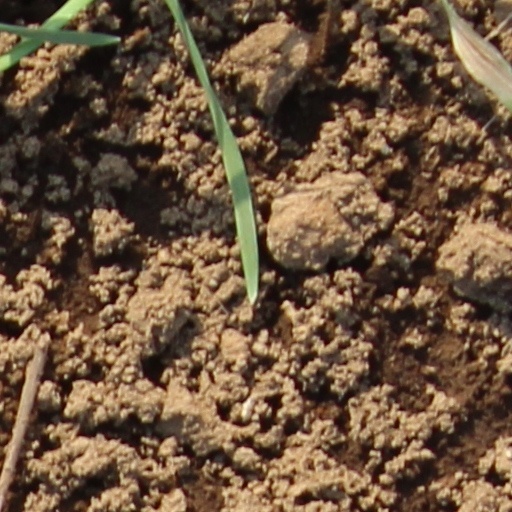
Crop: wheat